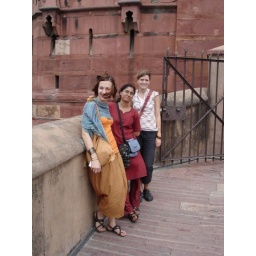
jenna, Sarah, and an Indian girl we met on the tour bus who was living in Israel